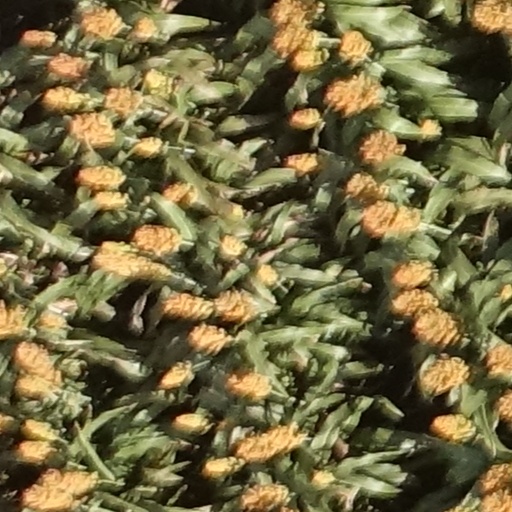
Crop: sorghum